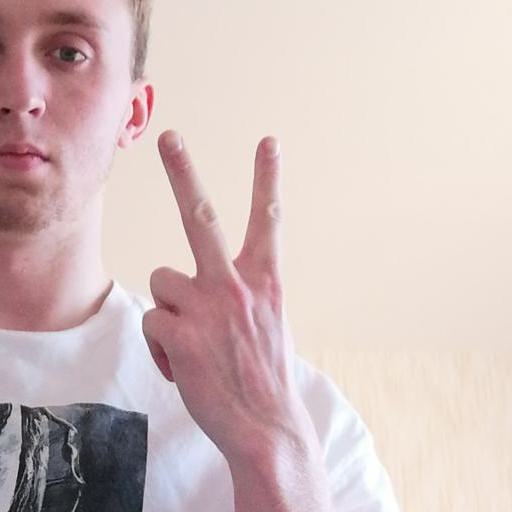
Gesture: peace_inverted